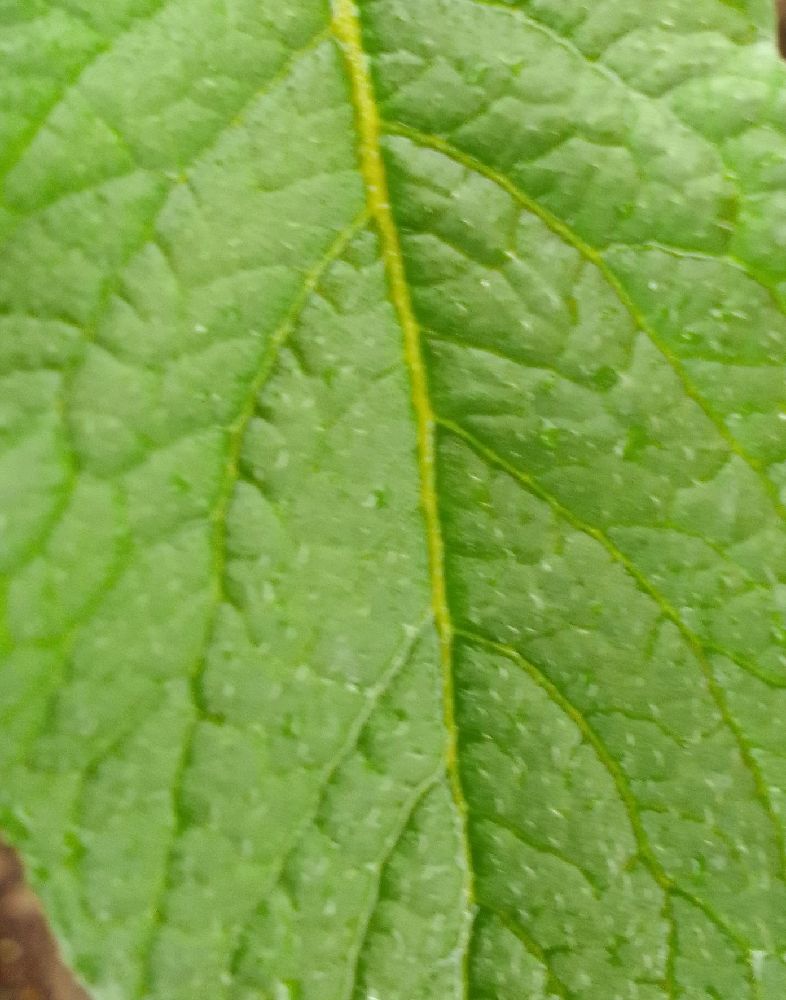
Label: Healthy